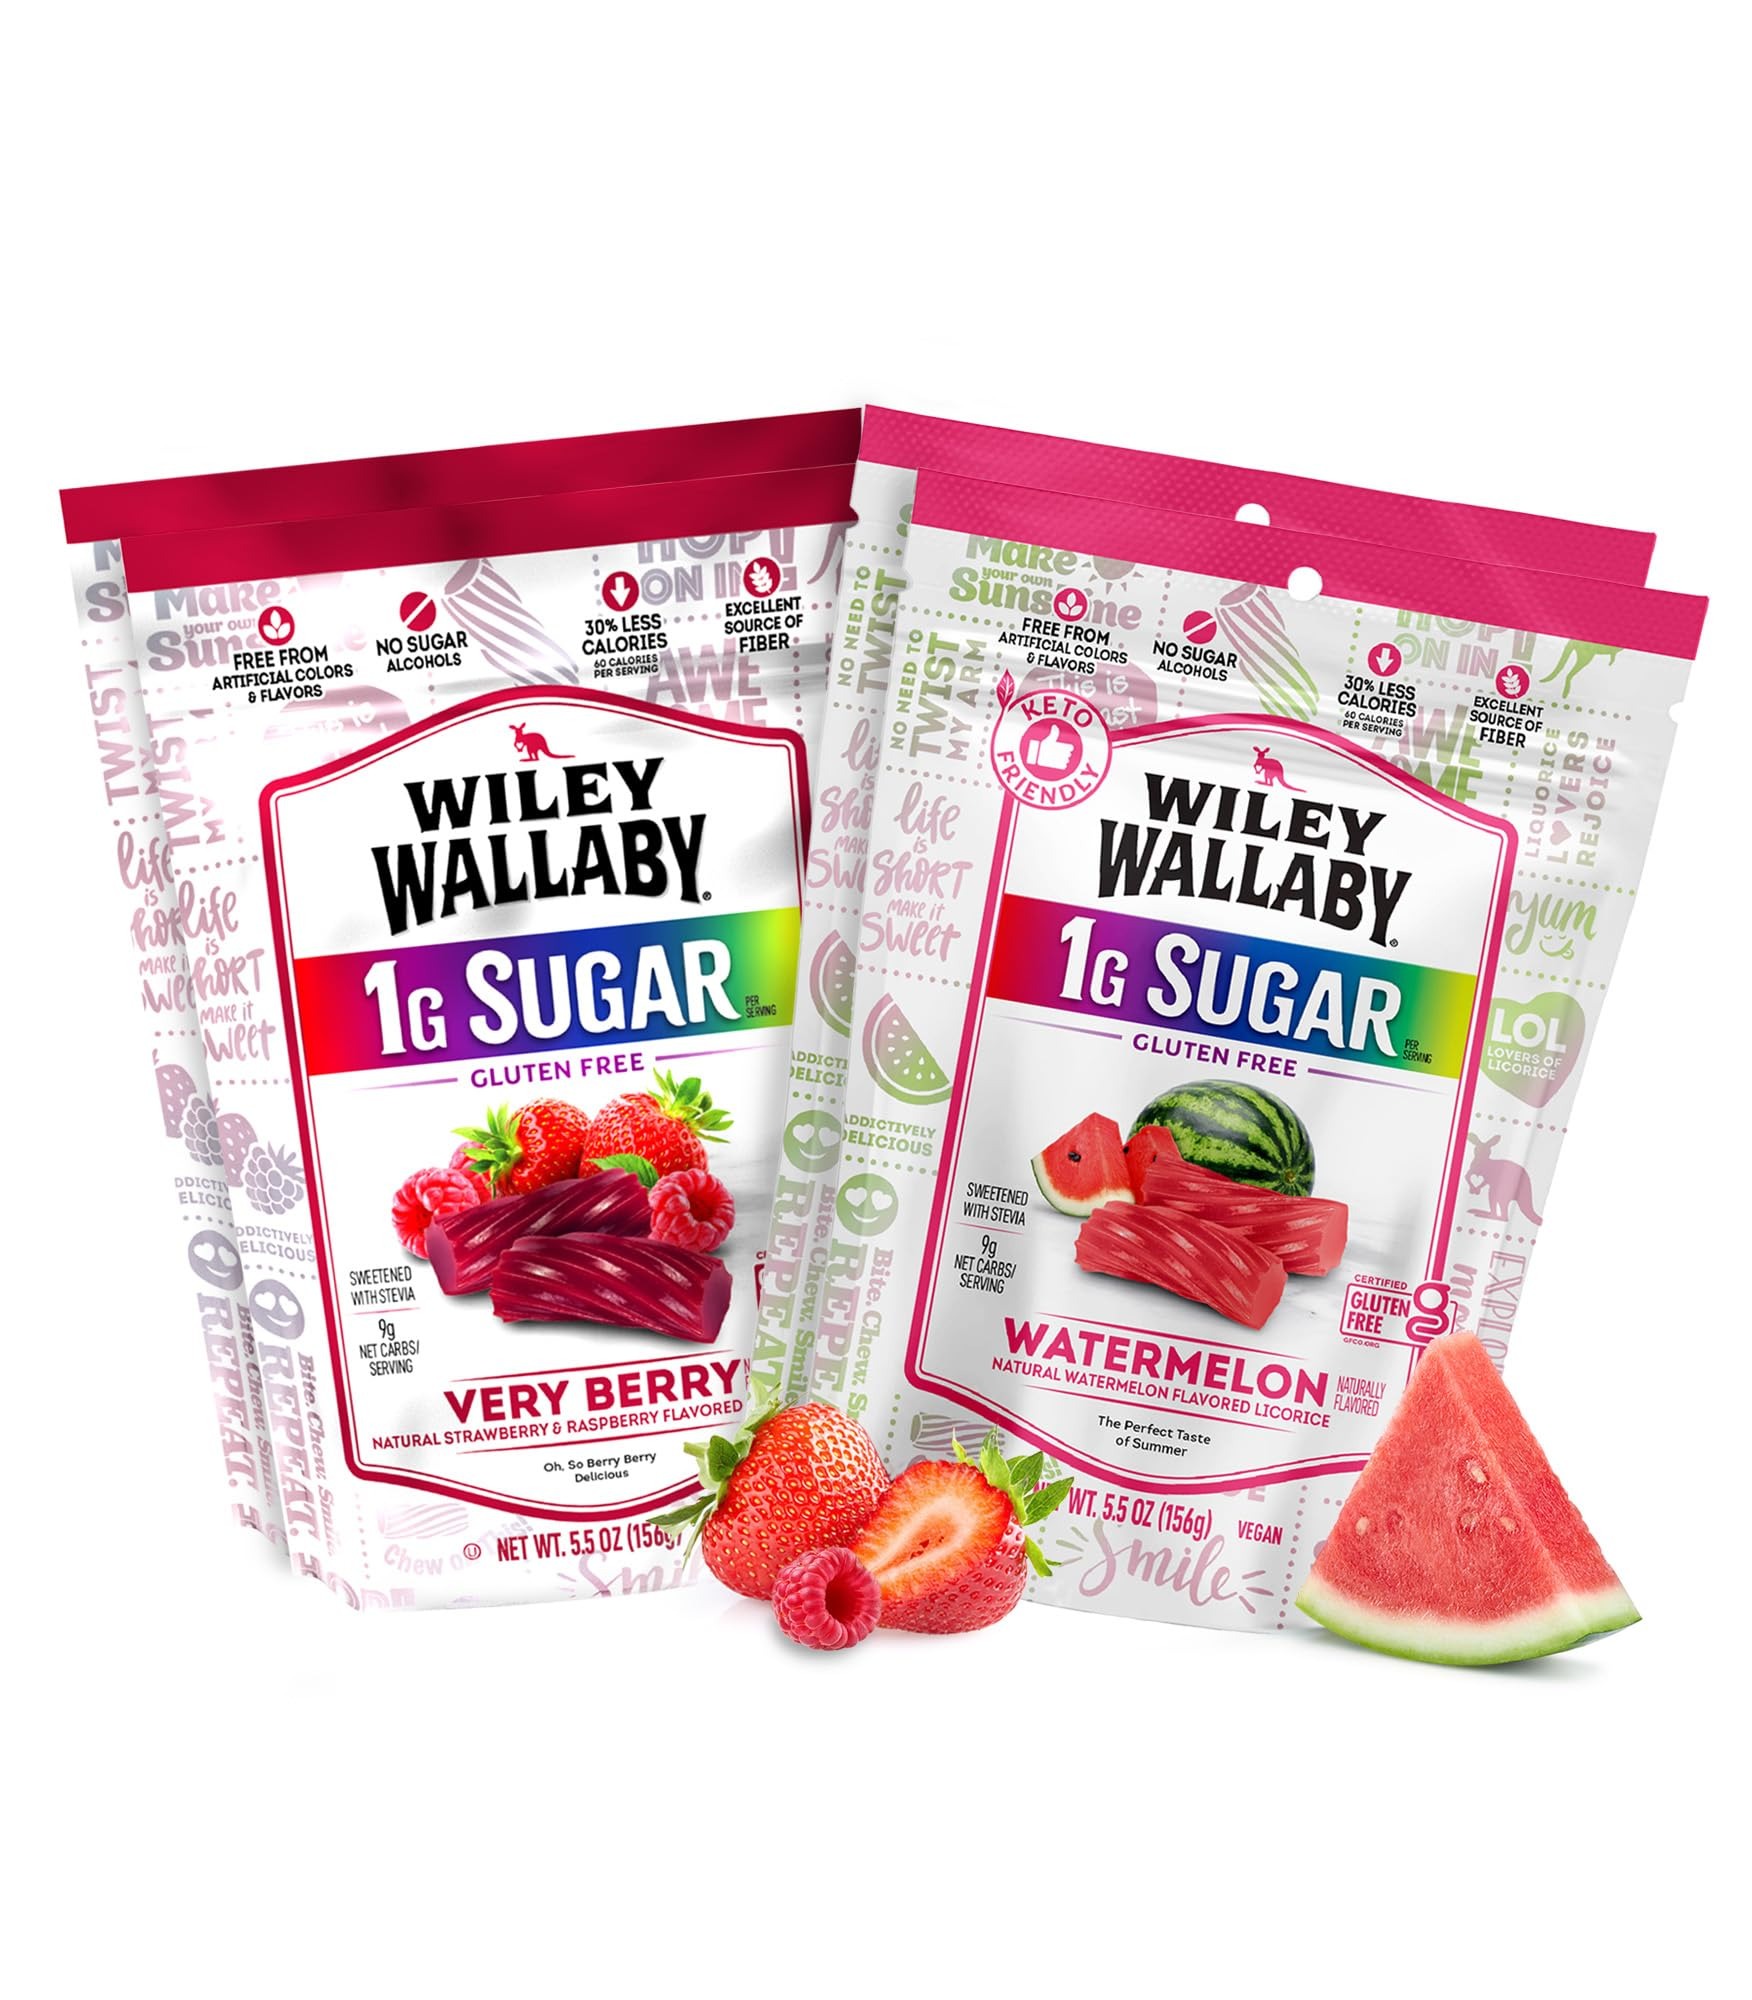
Item Name: Wiley Wallaby Low Sugar Gluten Free Licorice | Soft Chewy Licorice | Watermelon and Very Berry Flavors | 5.5 Ounce | 4 Pack
Bullet Point 1: Healthy Candy: Wiley Wallaby’s 1 gram sugar licorice is a low calorie candy, and a low carb candy making it perfect if you are looking for low calorie snacks or a keto candy option.
Bullet Point 2: Watermelon & Very Berry: Wiley Wallaby's Very Berry and Watermelon Australian licorice twists are packed with natural fruit flavors for a licorice bite that is sweet and sour.
Bullet Point 3: Vegan Candy: Our licorice bites are not only a gluten free licorice and a low sugar candy but also a dye free candy with no artificial colors or flavors. Being free of sugar alcohols our licorice is a snack you can feel good about!
Bullet Point 4: Portable: These healthy sweets come in a resealable bag so you can take them to movie night, a big game, share them with a friend, or put them in your lunch to satisfy those office cravings.
Bullet Point 5: Candy Mix: Wiley Wallaby offers a licorice candy assortment from classic red licorice and black licorice candy, to fruit flavored licorice, allsorts licorice mix, and licorice beans.
Product Description: LICORICE LOVERS REJOICE Finally that tough, flavorless licorice can be a thing of the past. Wiley Wallaby licorice has big bold flavors and a soft chewy texture your heart (and stomach) really desires! BFF: BEST FRUIT FLAVOR We packed Wiley so full of fresh fruit flavors, there was less room left for the things you could do without. Less sugar, fat free and absolutely no dairy or high fructose corn syrup - now your conscience can be clear while you enjoy our our Wiley fruit flavors. Win-Win-Win! BITE. CHEW. SMILE. REPEAT. Whether on your own or with your favorite people, Wiley makes the perfect mess-free snack anytime, anywhere! So the next time you're headed to the movies, out on a hike, or meeting up with friends, grab a bag of Wiley. EXPLORE MORE We believe that "status quo" isn't always best. That's why we continually develop new products and flavors.
Value: 22.0
Unit: Ounce

Price: 25.35